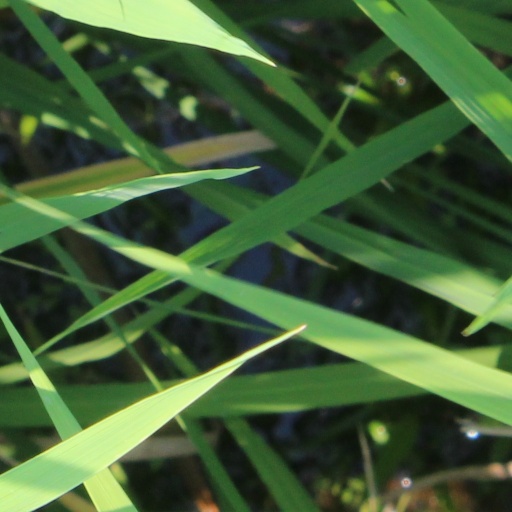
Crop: rice